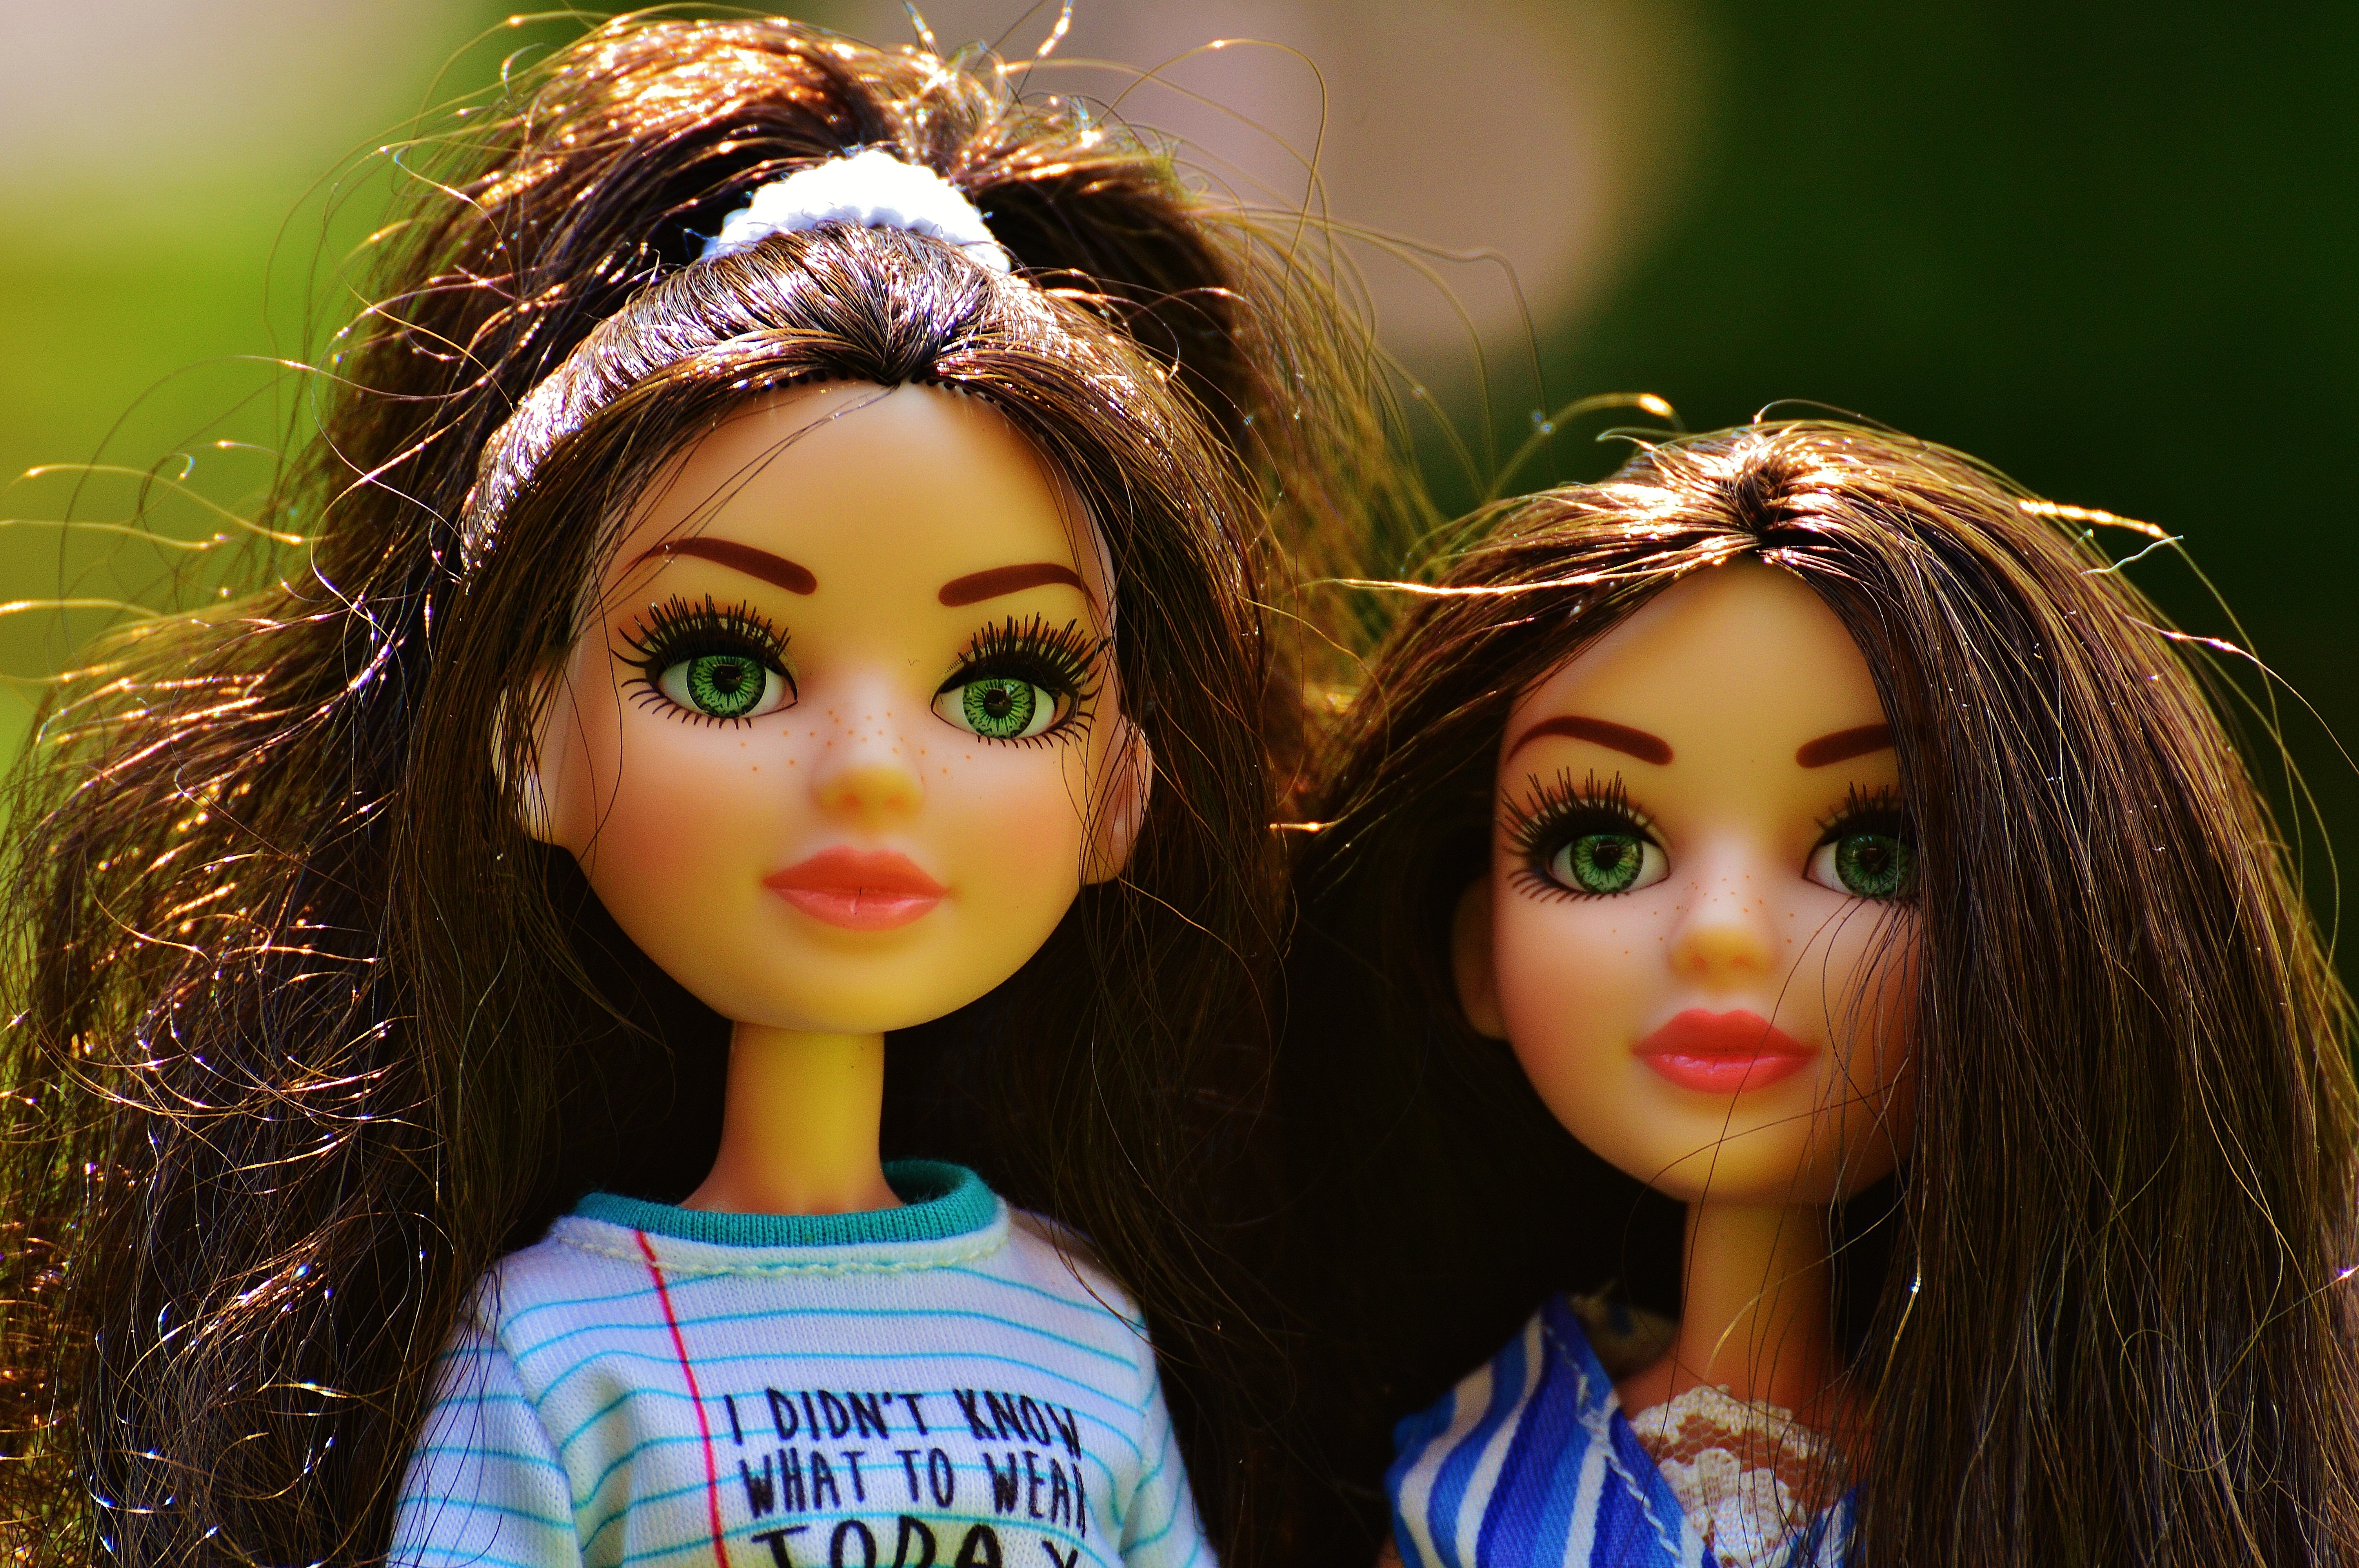
girl, flower, female, young, color, human, fashion, toy, face, doll, nose, dress, friends, eye, double, head, skin, beauty, pretty, of course, sweetness, femininity, twins, girlfriends